Giuseppe Covre

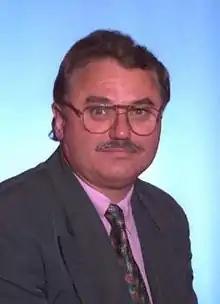
Giuseppe Covre in 1996

He was an Oderzo native, born on 3 April 1950 in Fontanelle, Veneto.